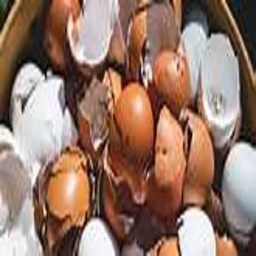
Label: eggshells